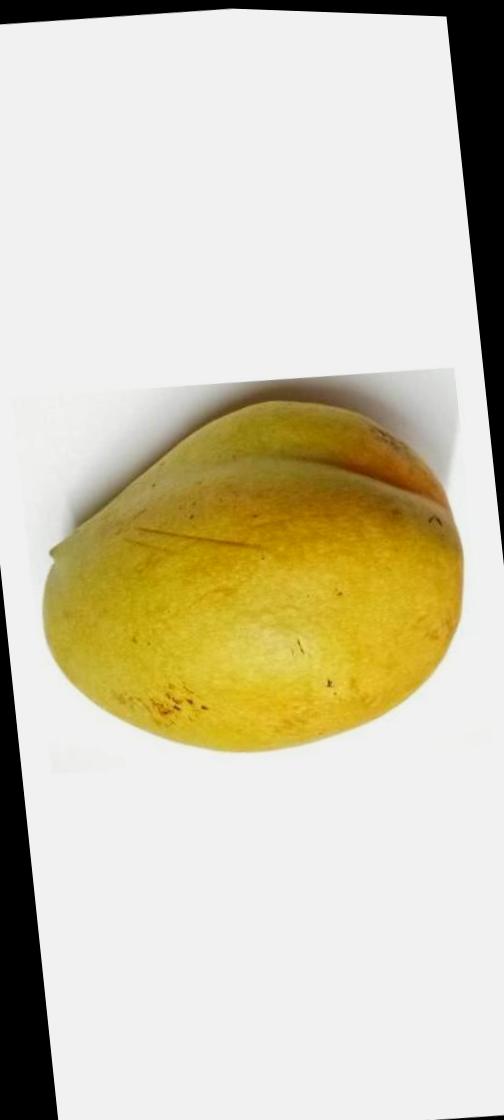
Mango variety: Bari-11